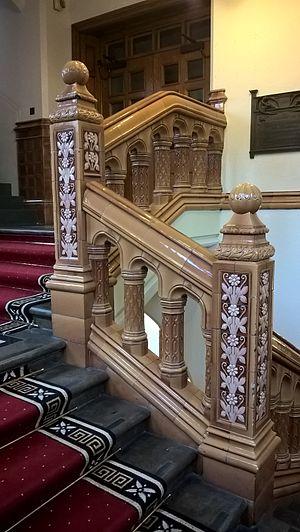
53° 48′ 14″ N, 1° 31′ 06″ O